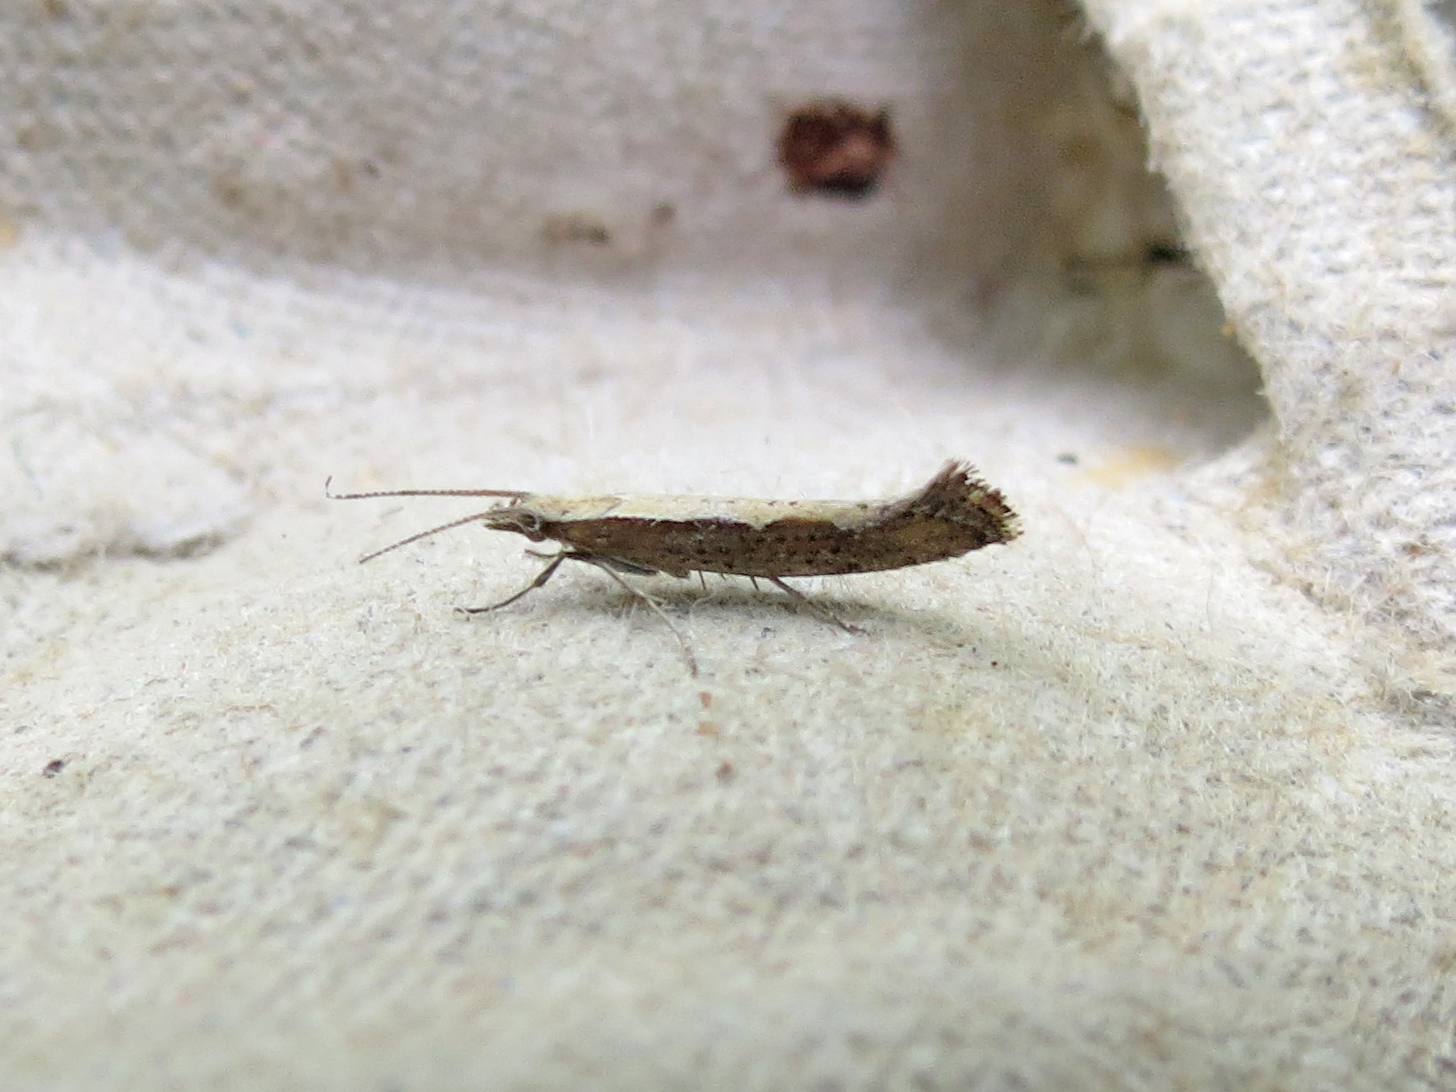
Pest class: diamondback_moth